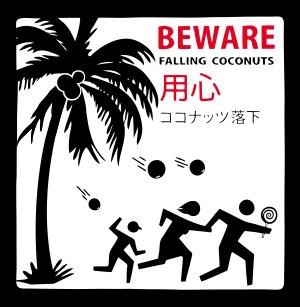
La chute des noix de coco des cocotiers provoque parfois des traumatismes importants pouvant entraîner la mort, généralement à la suite de blessures à la tête.